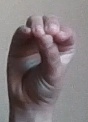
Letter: ha